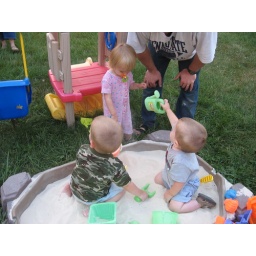
Playing hard in sand box